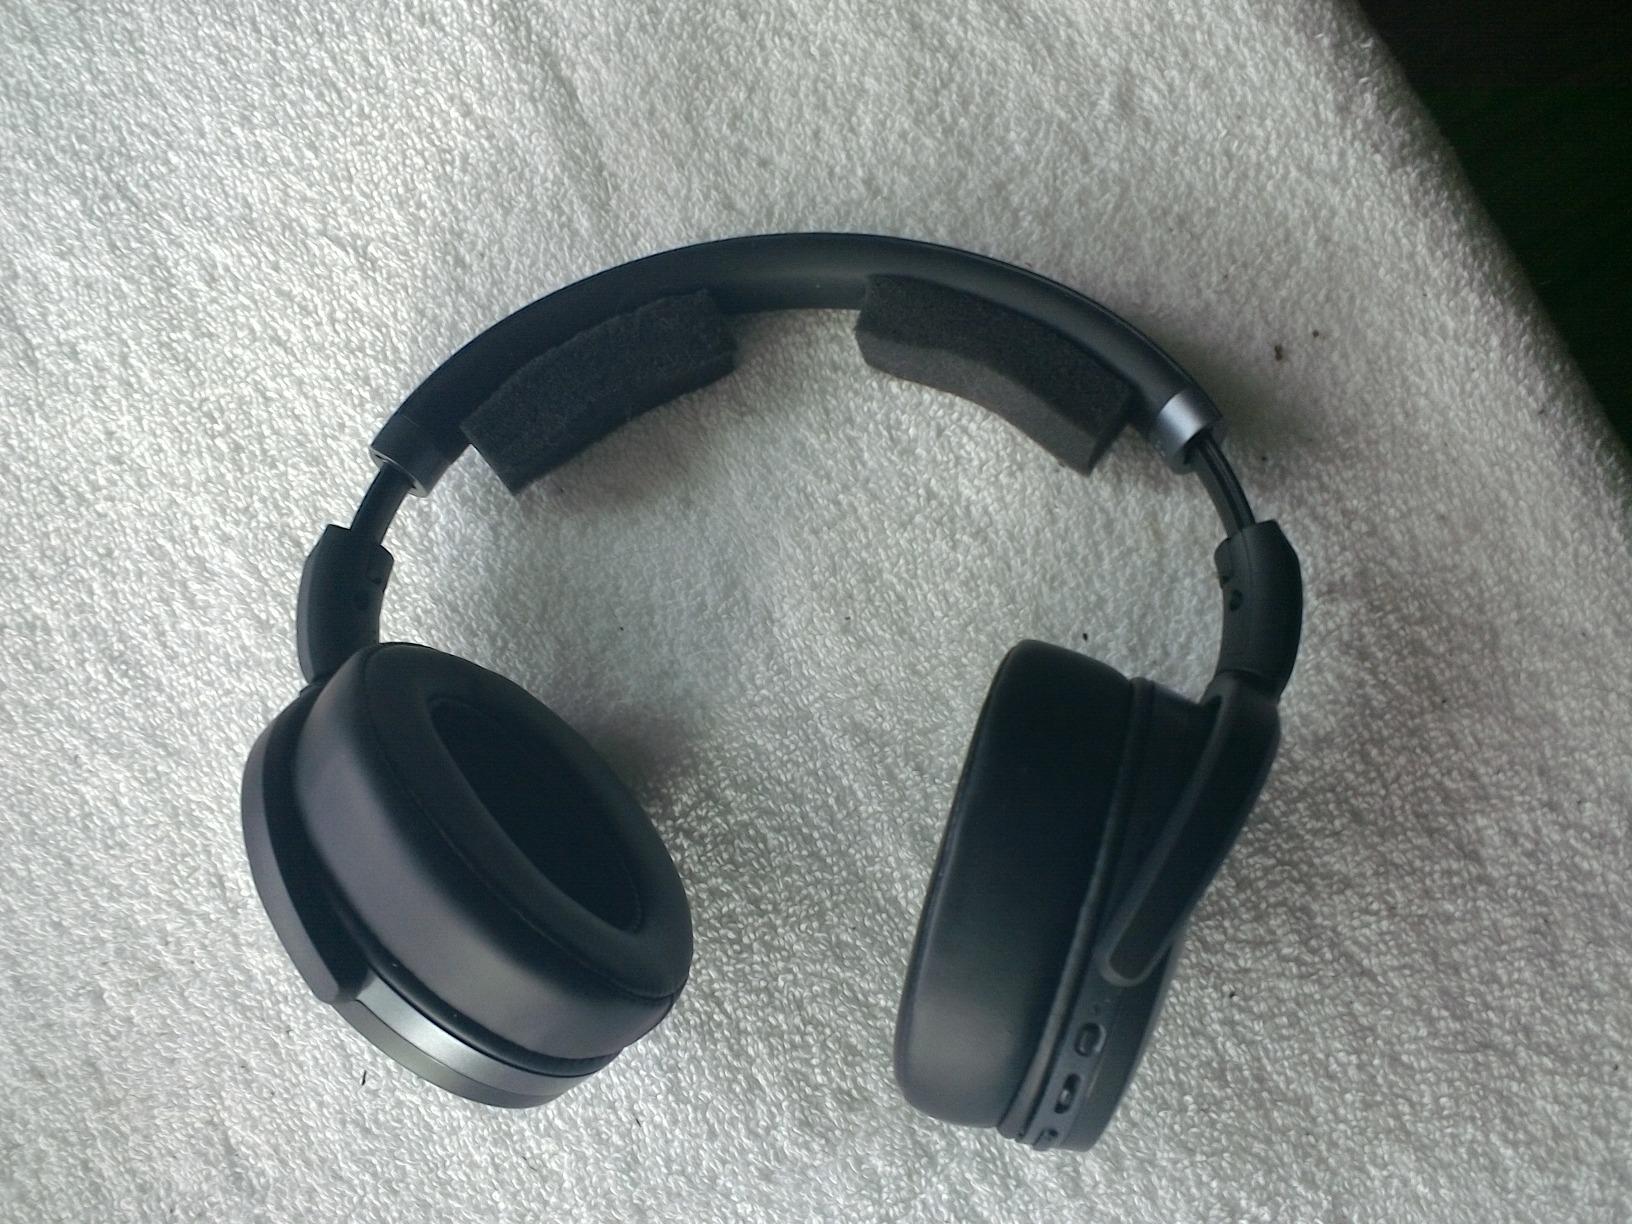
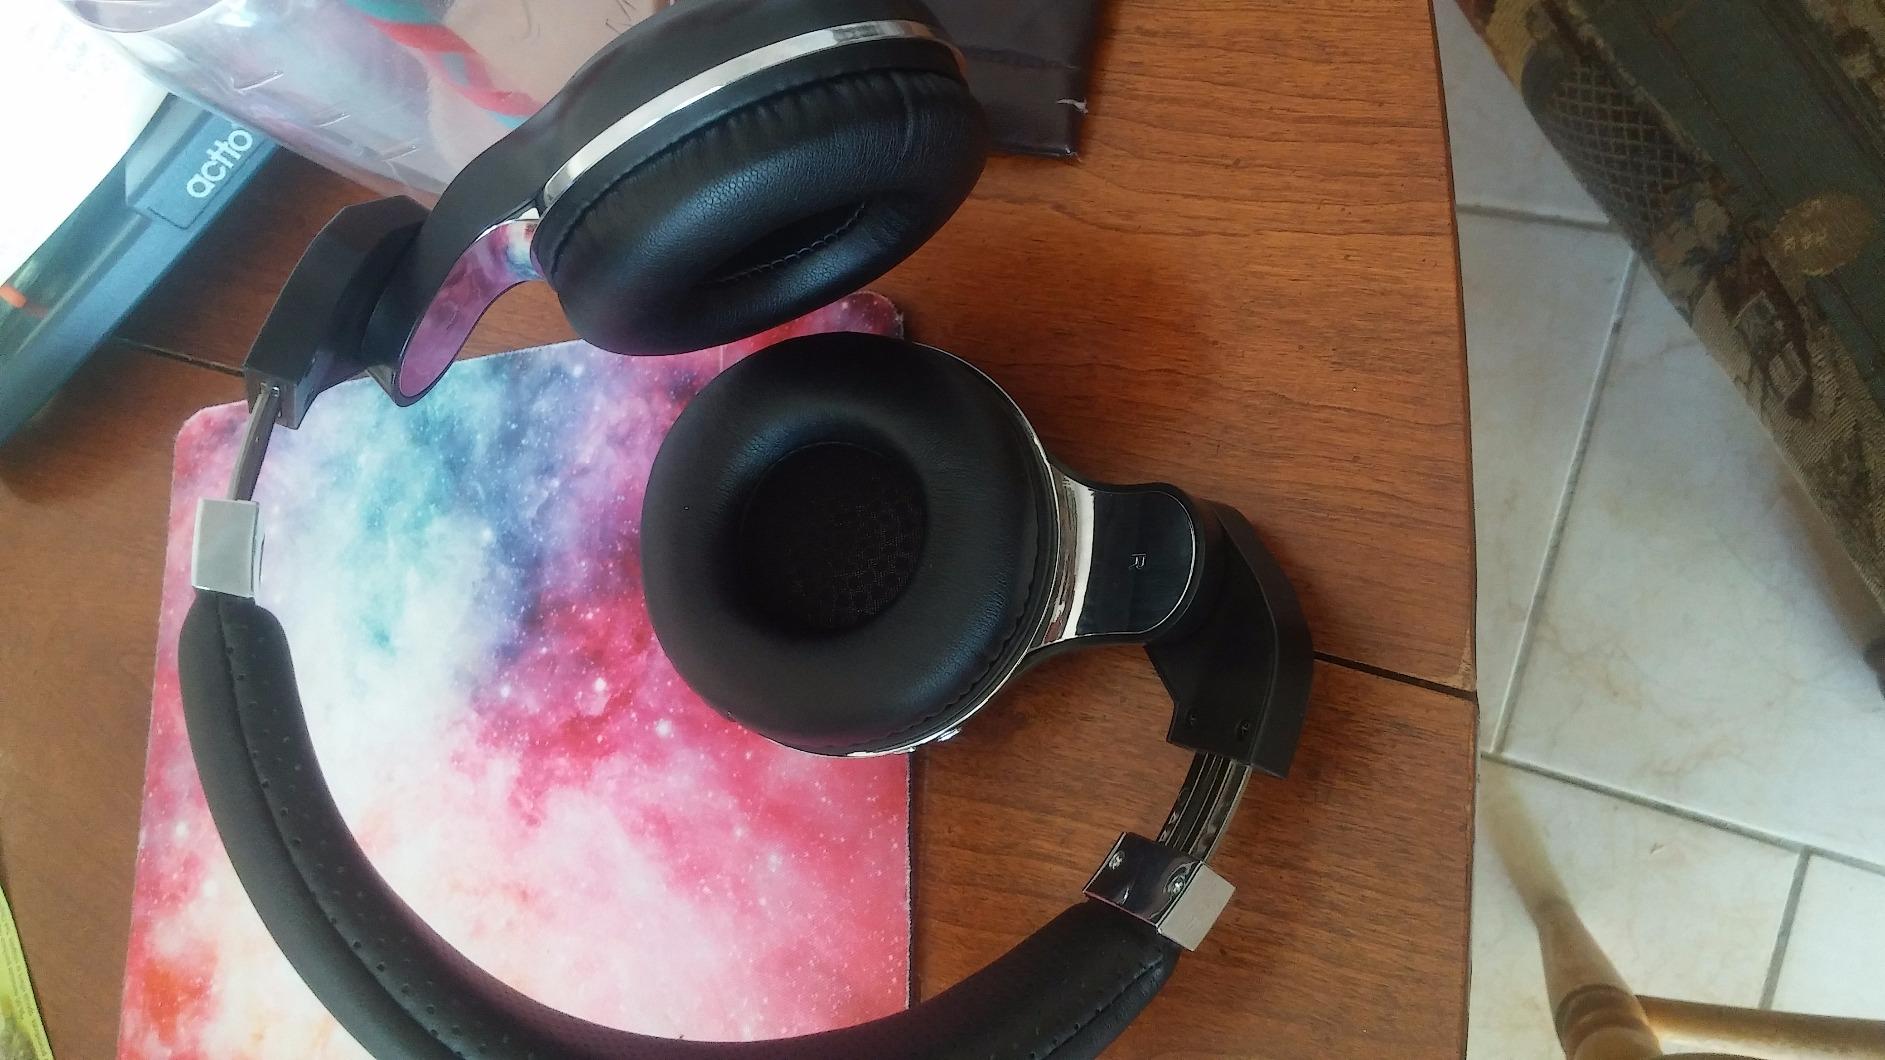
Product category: headphones
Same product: no